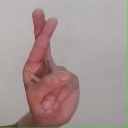
अक्षर: र